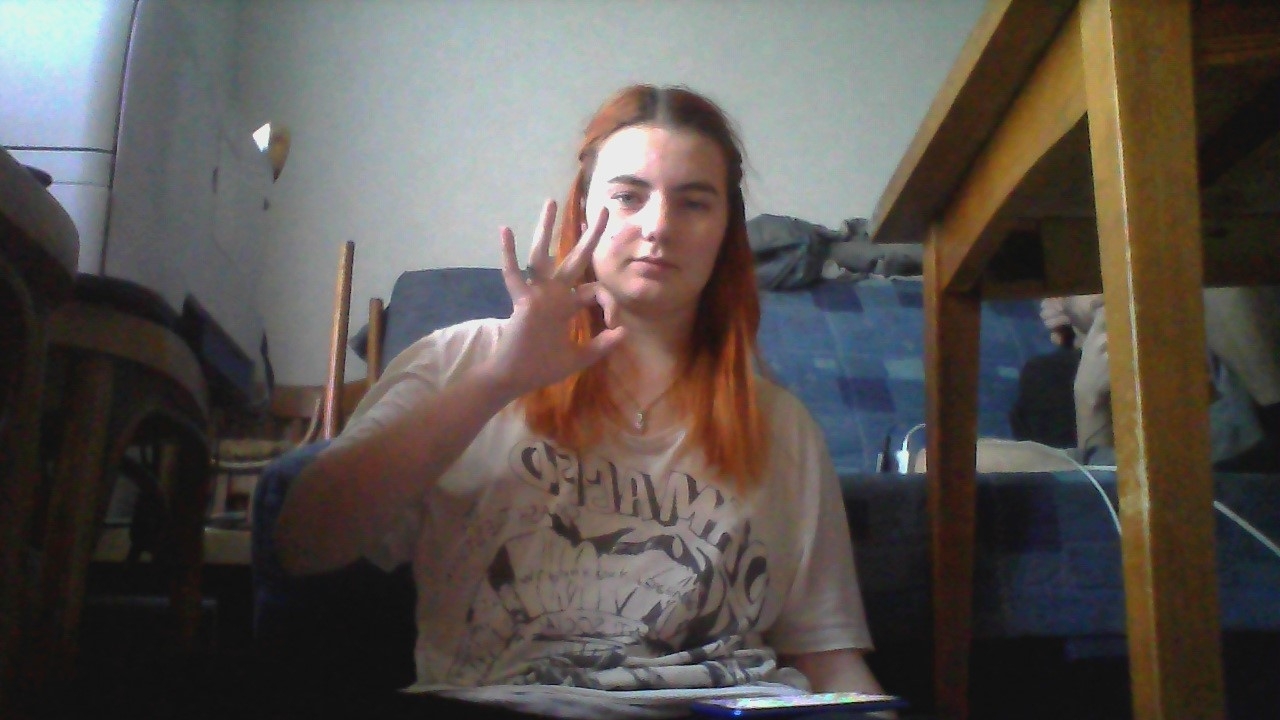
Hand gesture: ok